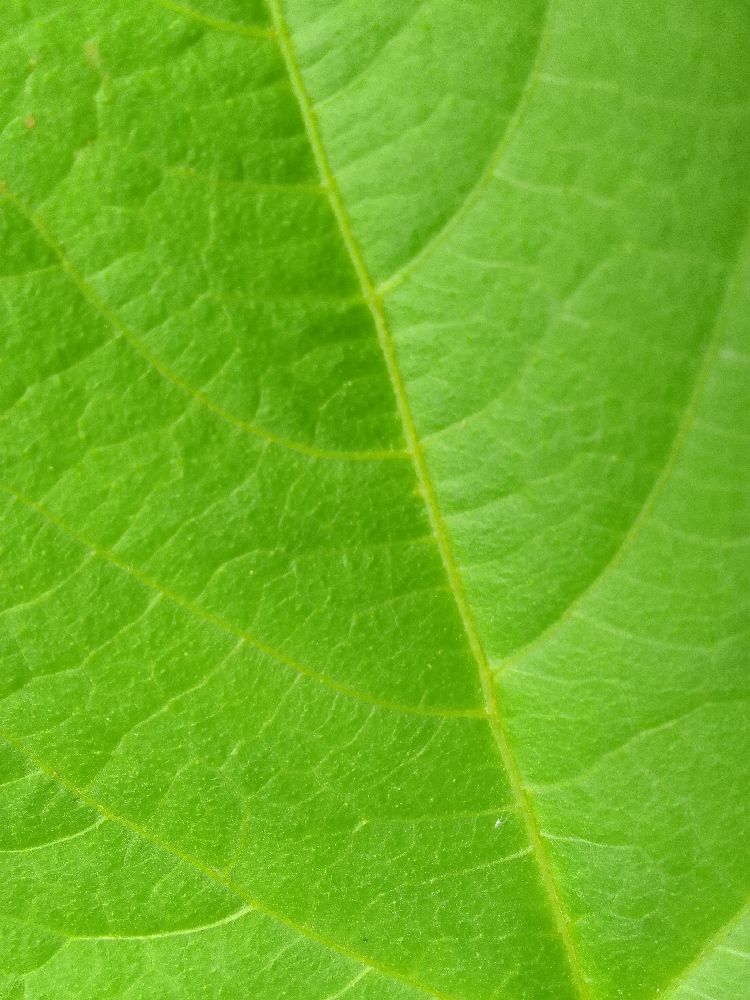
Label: healthy